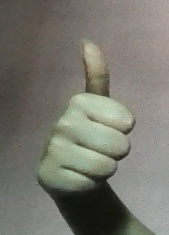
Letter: aleff